Móric Fischer de Farkasházy

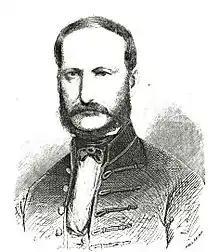
Móric Fischer de Farkasházy

Móric Fischer de Farkasházy (25 March 1799 – 25 February 1880) was a Hungarian porcelain-manufacturer; was one of the founders of the Herend Porcelain Manufactory in 1839.